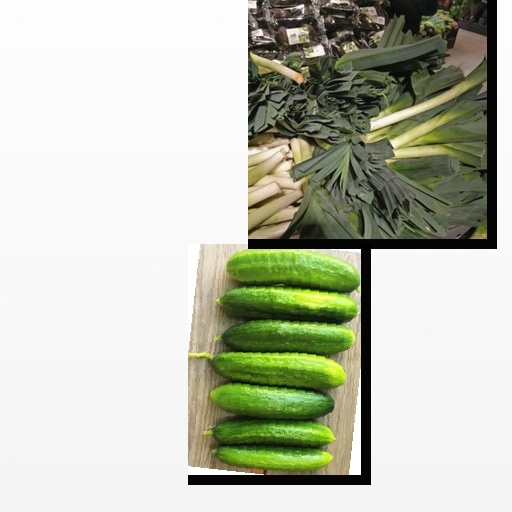
Food items: cucumber, leek